2012–13 Philadelphia Flyers season

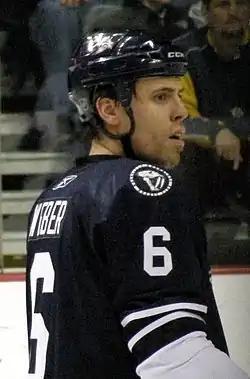
The Flyers signed Shea Weber to the richest offer sheet in NHL history.

After failing to land Suter or re-sign Carle, the Flyers signed restricted free agent defenseman Shea Weber of the Nashville Predators to a 14-year offer sheet worth $110 million, $68 million of which was a signing bonus, on July 19. The offer sheet was the richest in NHL history in terms of total money, money per season, and length, surpassing the previous offer sheet record set by Thomas Vanek. The Predators, already having lost Weber's defensive partner Suter to Minnesota, matched the offer sheet five days later. Had the Predators declined to match, they would have received the Flyers' next four first-round draft picks as compensation.